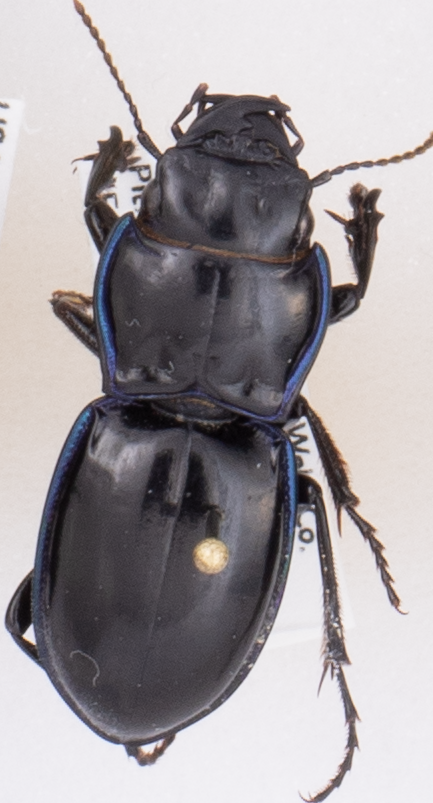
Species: Pasimachus elongatus
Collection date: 2019-07-31
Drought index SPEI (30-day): -0.952
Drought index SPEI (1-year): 0.63
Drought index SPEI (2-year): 0.47